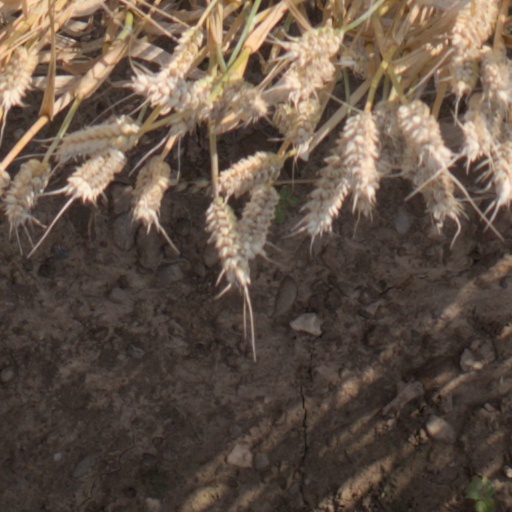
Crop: wheat